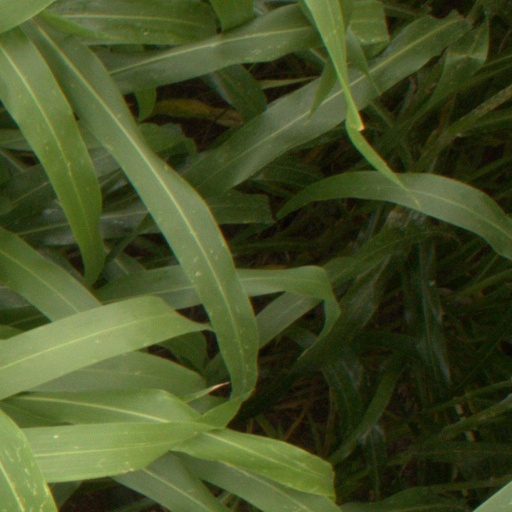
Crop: sorghum